Mount Vernon Triangle Historic District

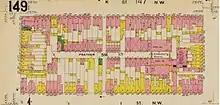
Map of Prather's Alley in 1904.

By the early 1900s Mount Vernon Triangle was home to a variety of working class ethnic and racial groups. Northern Liberty Market continued to flourish and there was a variety of skilled trade services offered in the area. In 1904 John J. Bowles moved his dairy bottling business from H Street to Prather's Alley. He chose German architect Julius Germuiller to design his new 5,000 square feet (465 sq m) bottling plant, where he ran his business until 1925. Bowles lived at the now-demolished 458 K Street and selected Germuiller to design adjoining buildings. The Romanesque Revival 460 K Street was constructed in 1904 and stood in front of his newly completed bottling plant. The building housed workers at his plant unlike the Romanesque Revival 462 K Street, also designed by Germuiller, that was constructed in 1906 and catered to middle class residents. A frame house where 15 African Americans lived was demolished to make way for 462 K Street.